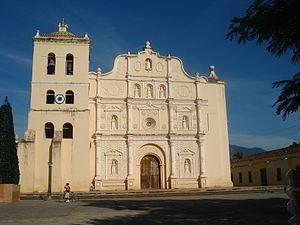
Le diocèse de Comayagua est une Église particulière de l'Église catholique du Honduras.